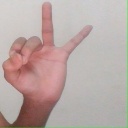
अक्षर: ण